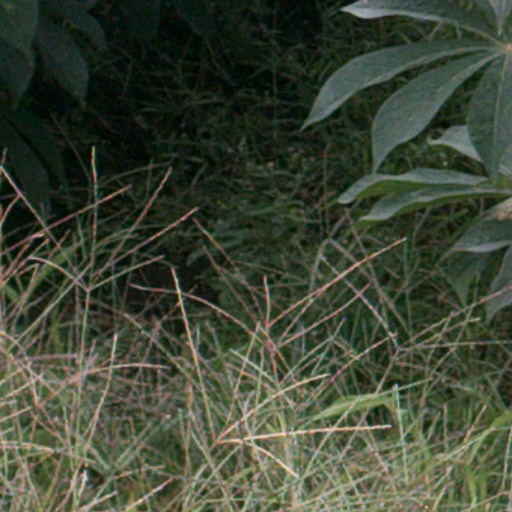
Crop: cassava